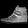
Label: Sneaker